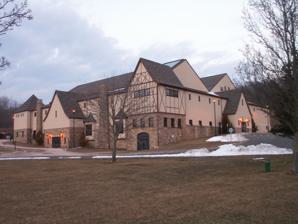
Building: Montauk Tennis Auditorium
Country: Unknown
Year built: 1928
United States historic place Montauk Tennis Auditorium U.S. National Register of Historic Places Montauk Tennis Club, March 2009 Show map of New York Show map of the United States Location Flamingon Ave . and Edgemere St., Montauk, New York Coordinates 41°3′1″N 71°57′4″W / 41.05028°N 71.95111°W / 41.05028; -71.95111 Area 4 acres (1.6 ha) Built 1928 Architect Pearson Construction Co. Architectural style English Tudor NRHP reference No. 88000052 Added to NRHP February 8, 1988 Montauk Tennis Auditorium , also known as Montauk Playhouse , is a historic tennis center located at Montauk in Suffolk County, New York , just below Montauk Manor . It was built in 1928-1929 as one of the central buildings of the great resort which developer Carl G. Fisher planned and partially completed in the 1920s.  The Tudor Revival style structure is of light steel frame construction sheathed in prefabricated plywood frame panels and coated in stucco .  The base is formed of rough fieldstone .  The building is composed of three main volumes: two main gable roofed volumes mark the main tennis halls while the lower, shed roofed volume contains the lobbies and lounges. It began being used for stage productions in the 1950s. It now operates as a community playhouse. It was added to the National Register of Historic Places in 1988. References